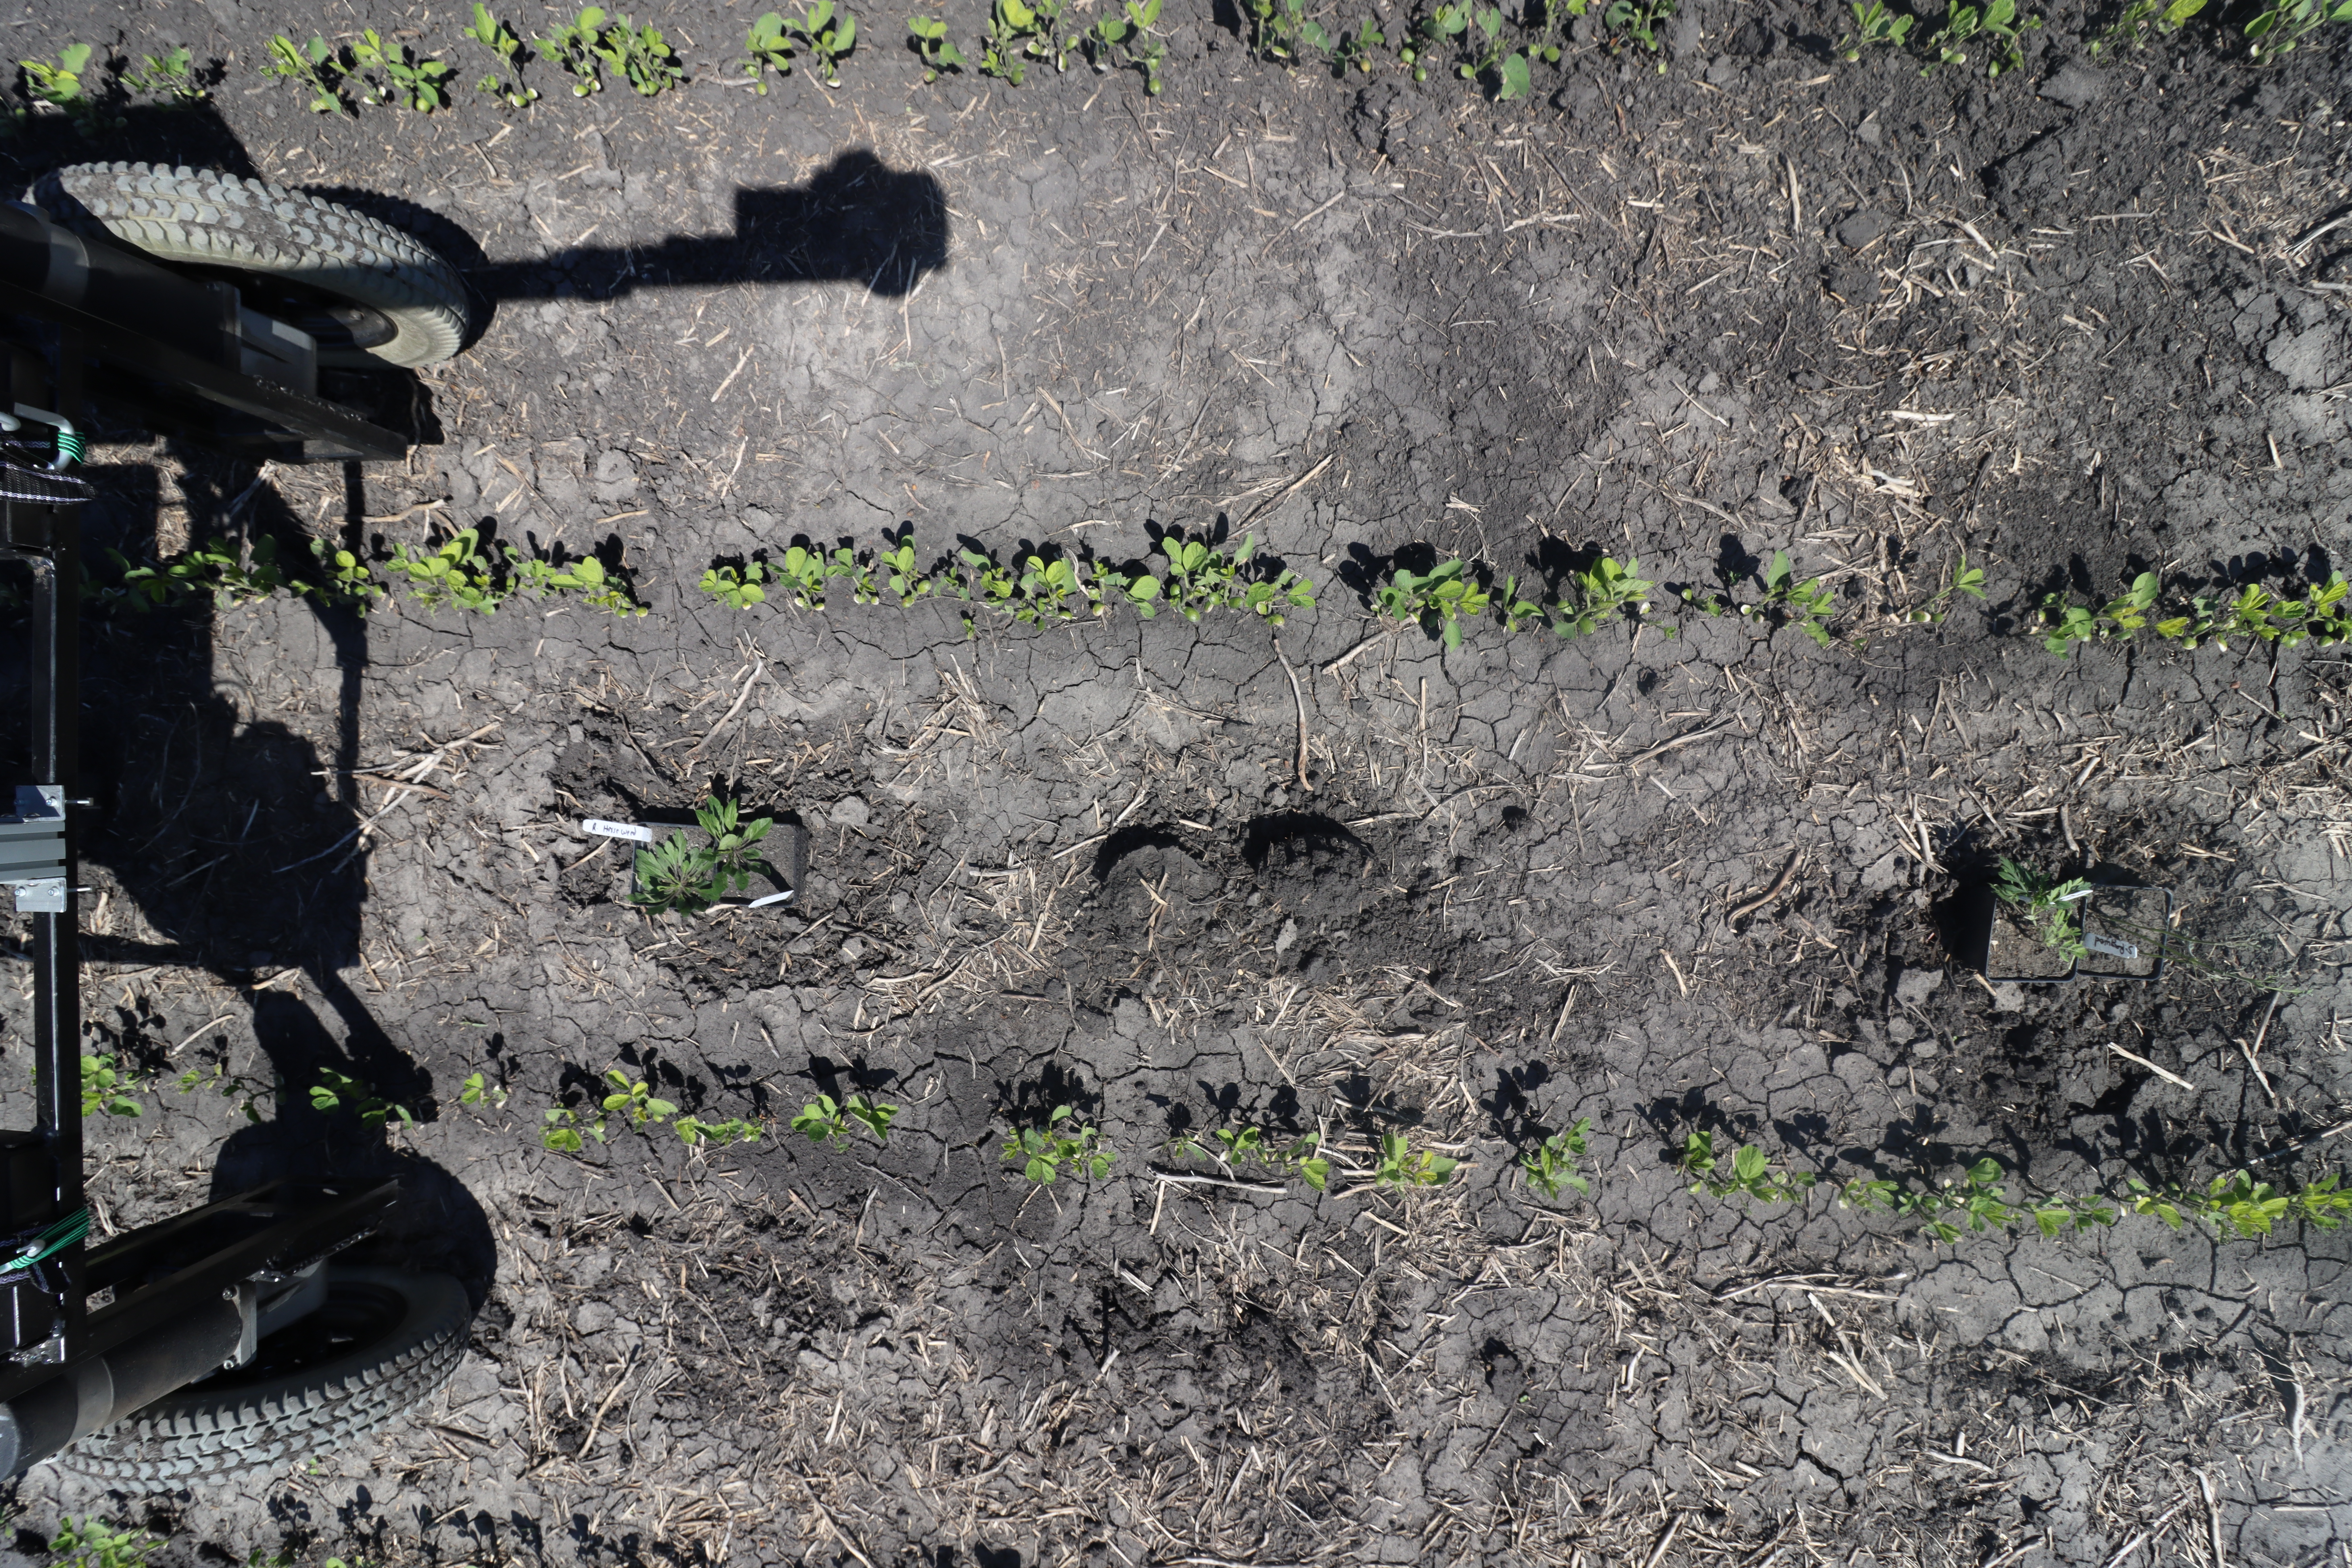
Crop: Soybean
Objects: Soybean, Soybean, Soybean, Soybean, Soybean, Soybean, Soybean, Soybean, Soybean, Soybean, Soybean, Soybean, Soybean, Soybean, Soybean, Soybean, Soybean, Soybean, Soybean, Soybean, Soybean, Soybean, Soybean, Soybean, Soybean, Horseweed, Horseweed, Ragweed, Soybean, Soybean, Soybean, Soybean, Soybean, Soybean, Soybean, Soybean, Soybean, Soybean, Soybean, Soybean, Soybean, Soybean, Soybean, Soybean, Soybean, Soybean, Soybean